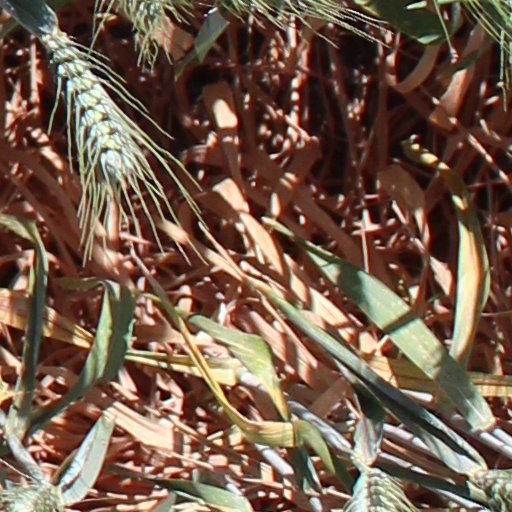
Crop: wheat